Charles Gottlieb Raue

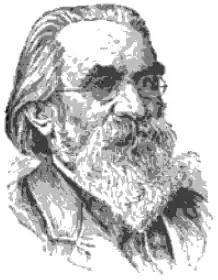

Charles Gottlieb Raue or Charles Godlove Raue (11 May 1820 – 21 August 1896) was a United States homeopathic physician.